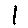
Label: 1